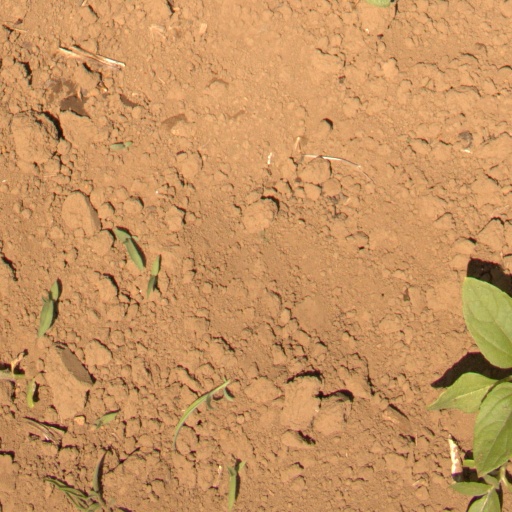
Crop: Jerusalem artichoke